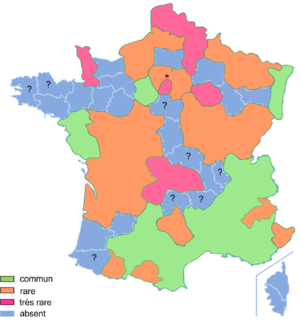
Carte de répartition et d'abondance de Pelophylax ridibundus d'après Duguet et al Les Amphibiens Parthénope, 2003
La Grenouille rieuse, Pelophylax ridibundus, est une espèce d'amphibiens de la famille des Ranidae.